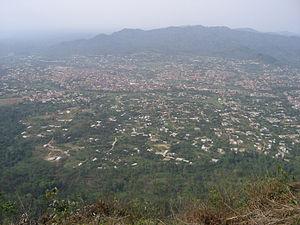
Nkawkaw est une commune du Kwahu ouest au Ghana. Elle est la capitale du district de Kwahu ouest.